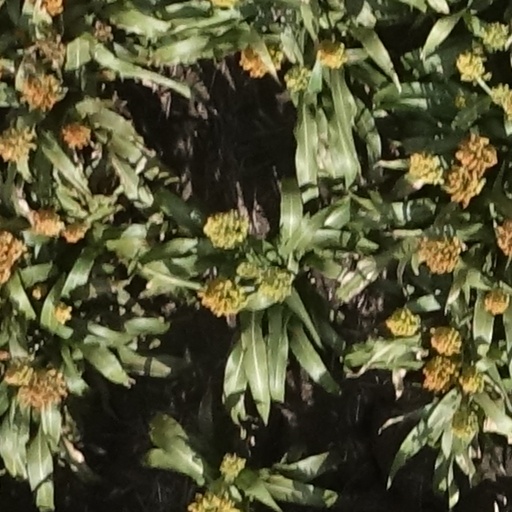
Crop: sorghum